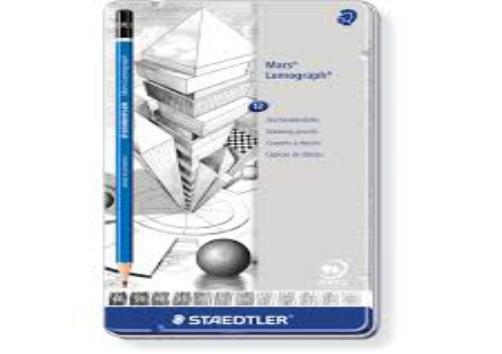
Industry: Necessities